Morningstar Air Express

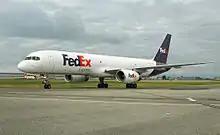
A Morningstar Boeing 757-200F at Vancouver International Airport, leased from FedEx Express

As of January 2024, Morningstar Air Express has the following 22 aircraft registered with Transport Canada. All aircraft are leased and operating for FedEx Express.